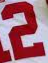
Number: 2